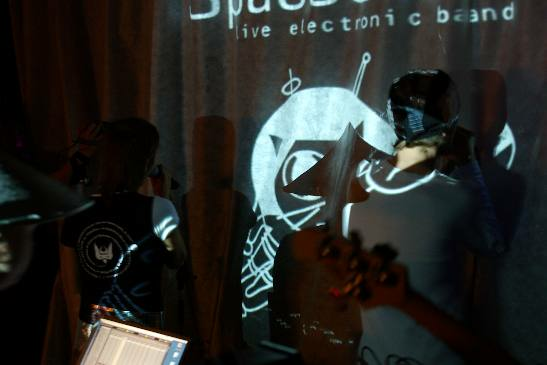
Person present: Yes